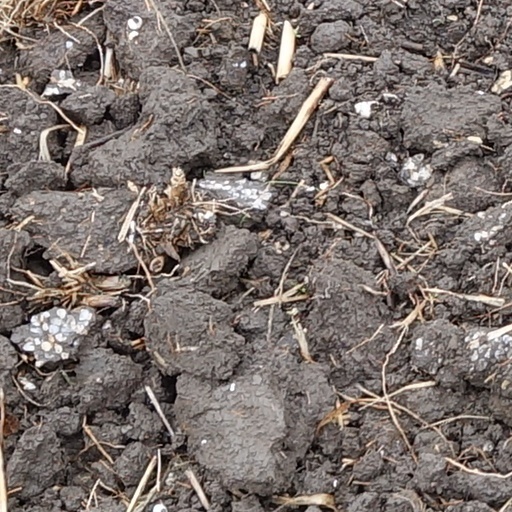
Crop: wheat